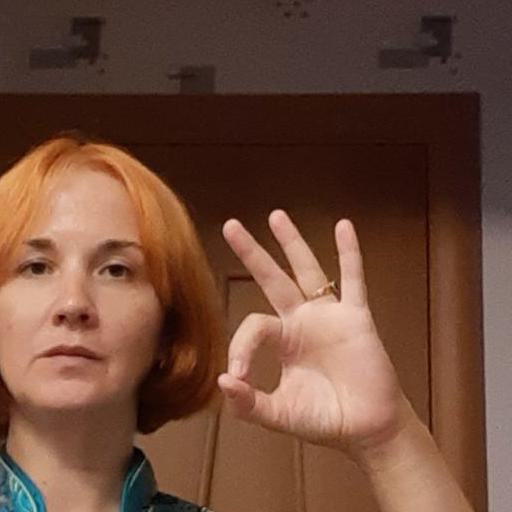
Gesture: ok